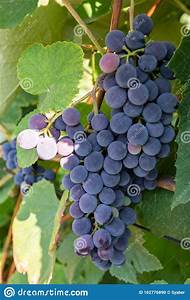
Label: Grapes